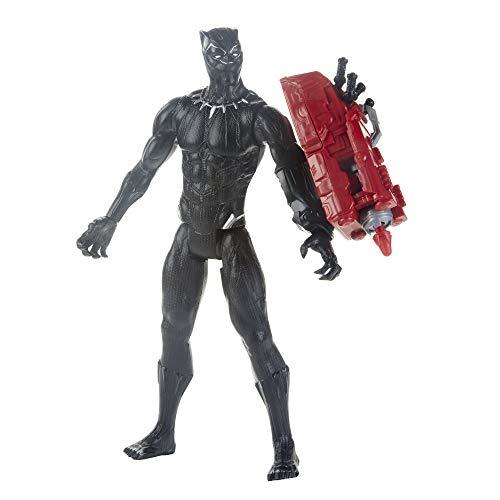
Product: Avengers Marvel Endgame Titan Hero Series Black Panther 12" Action Figure, Brown/A
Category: Toys & Games | Toy Figures & Playsets | Action Figures
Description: Marvel movie-inspired design – fans can imagine the action-packed scenes of the Marvel universe with this black Panther figure, inspired by the black Panther movie.
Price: $9.99
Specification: ProductDimensions:2x4x12inches|ItemWeight:7.8ounces|ShippingWeight:8.6ounces(Viewshippingratesandpolicies)|ASIN:B07H9RSKG6|Itemmodelnumber:E5875AC2|Manufacturerrecommendedage:4yearsandup